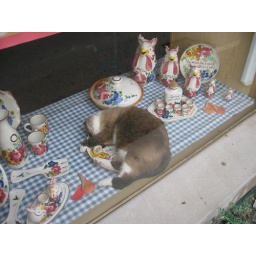
Last year, the cat had a clear space in the window to snoose in: this year, he's got his own plate.